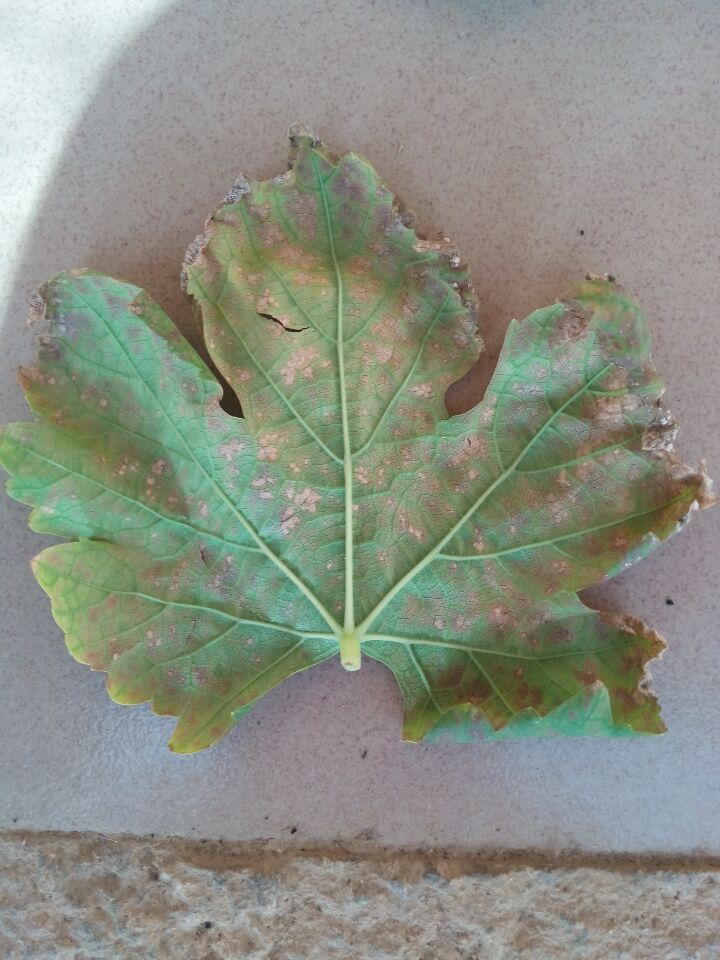
Plant: Grape
Disease: grape leaf spot